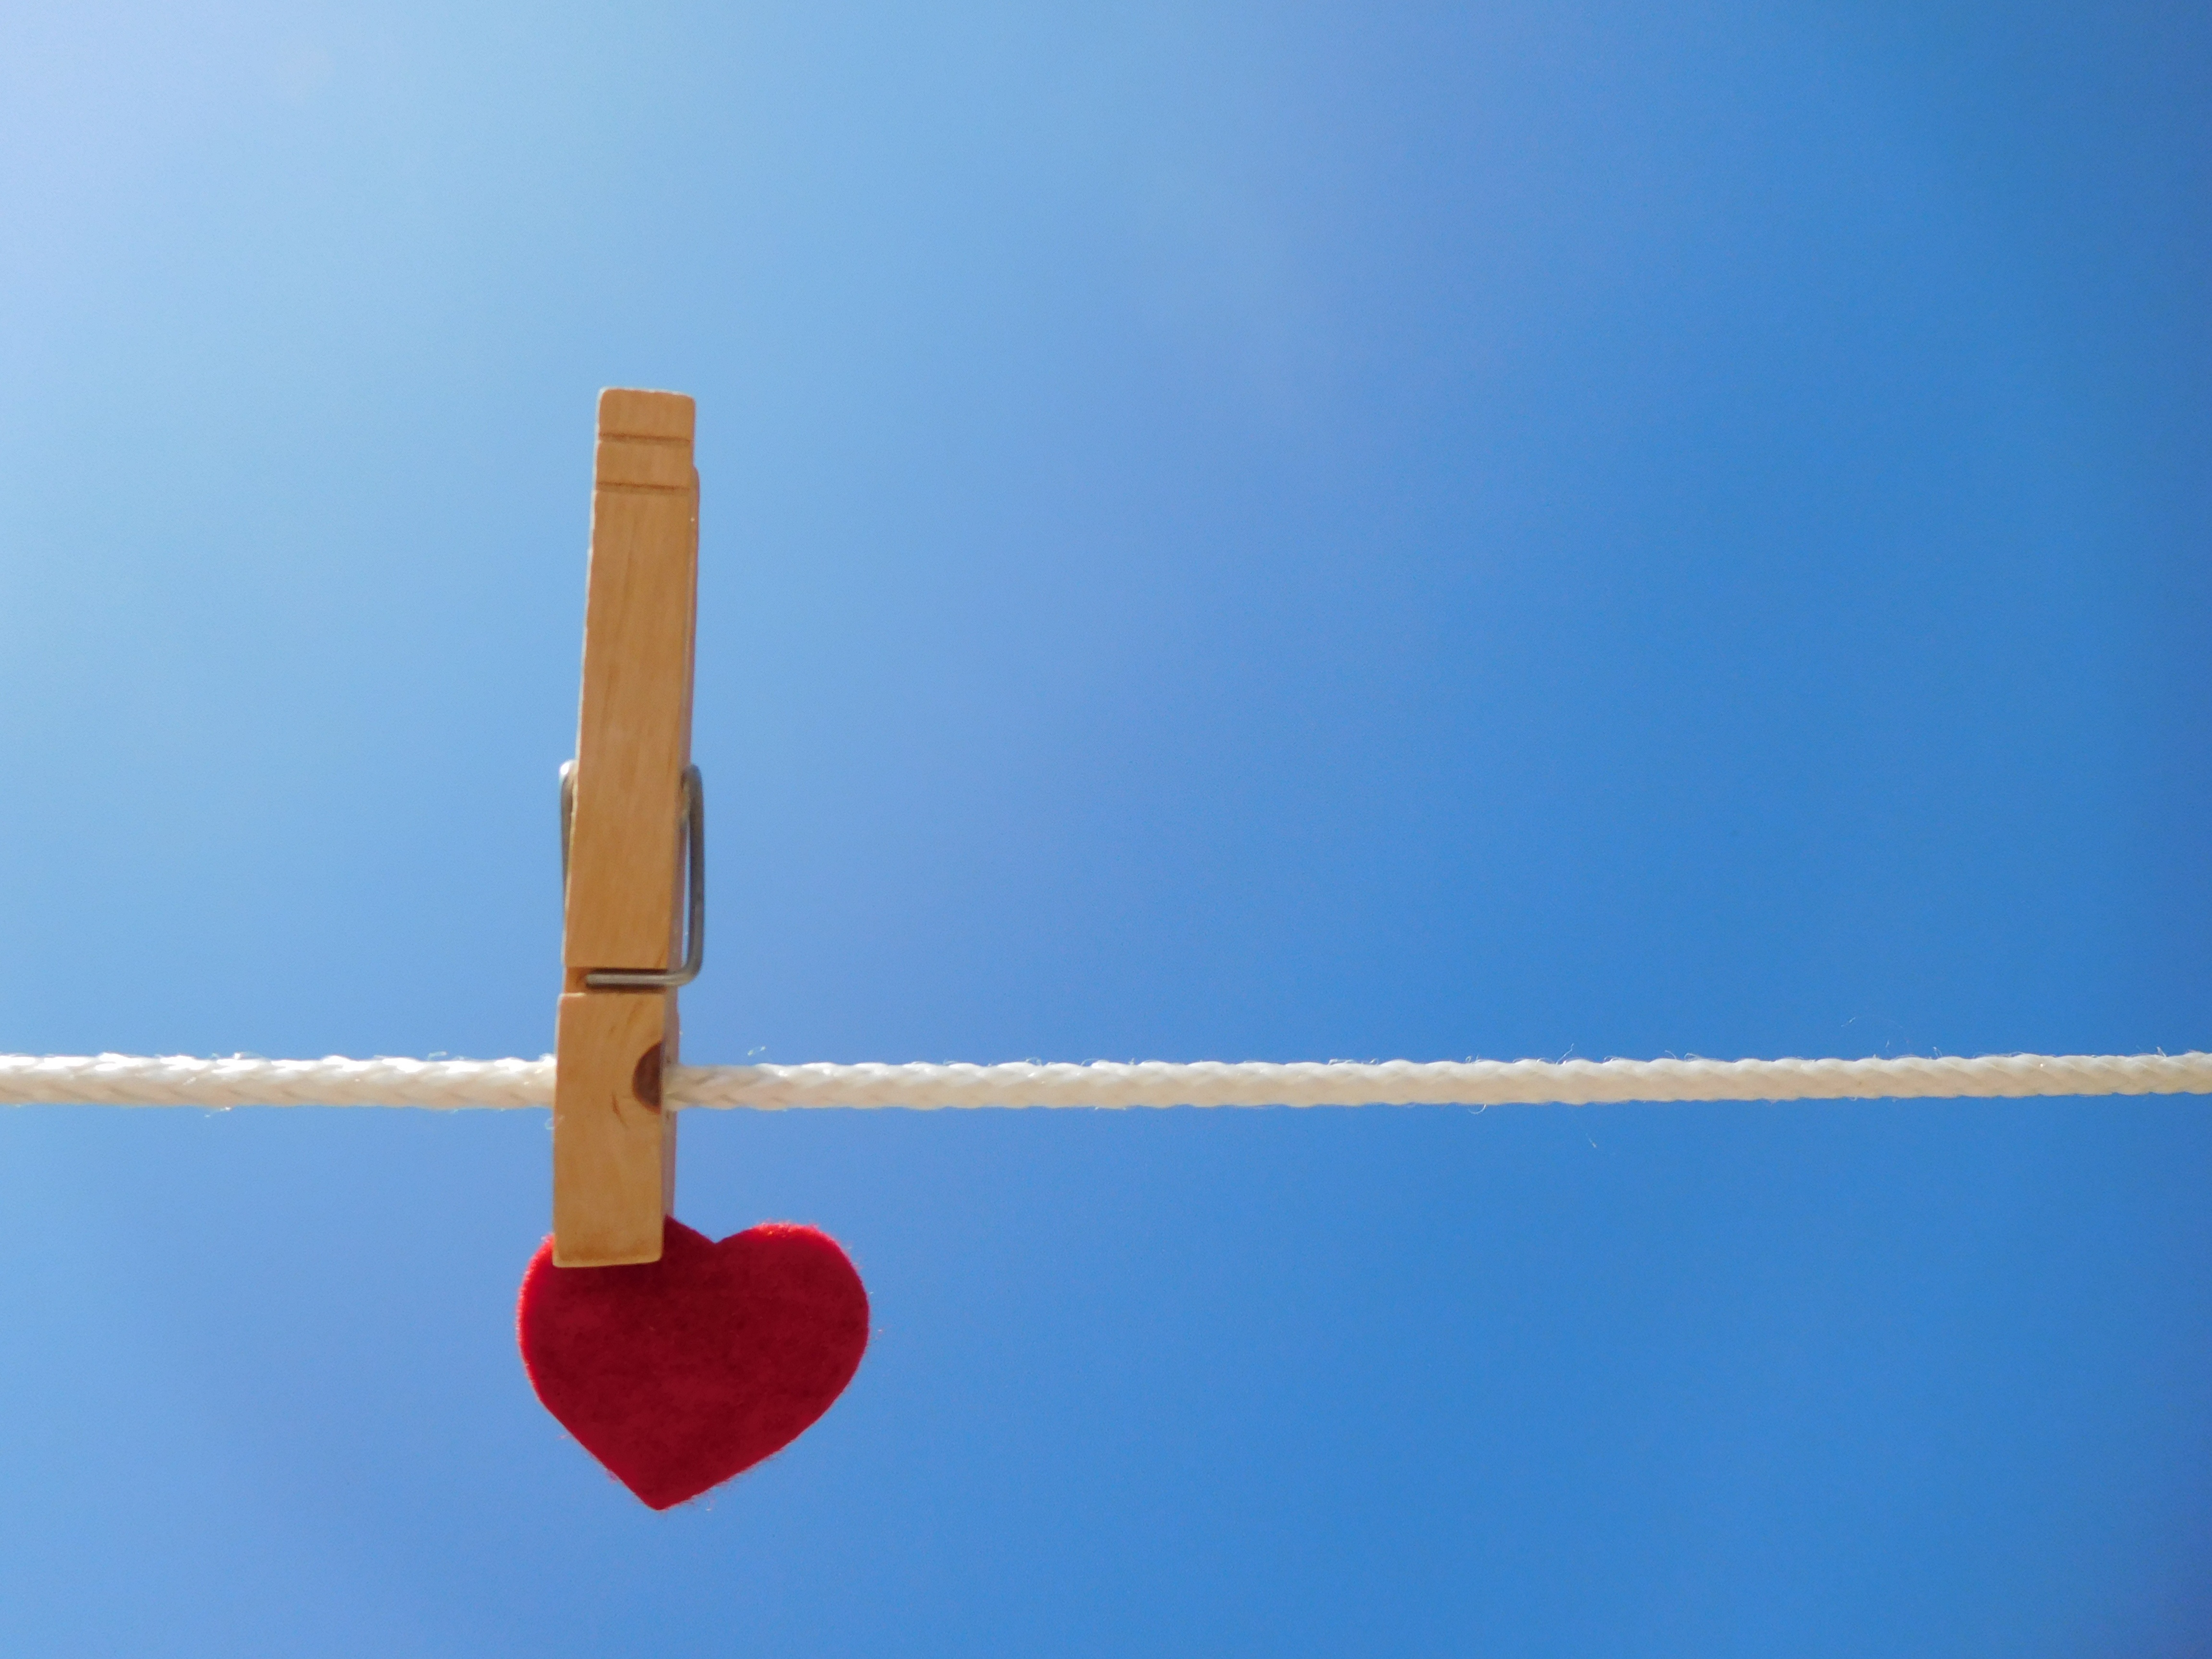
sky, heart, line, blue, toy, clothesline, clothespin, atmosphere of earth, wooden clothespin